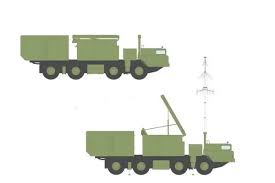
Label: Air Defense